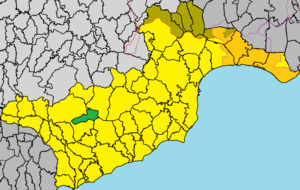
Káto Léfkara est un village de Chypre de plus de 128 habitants.